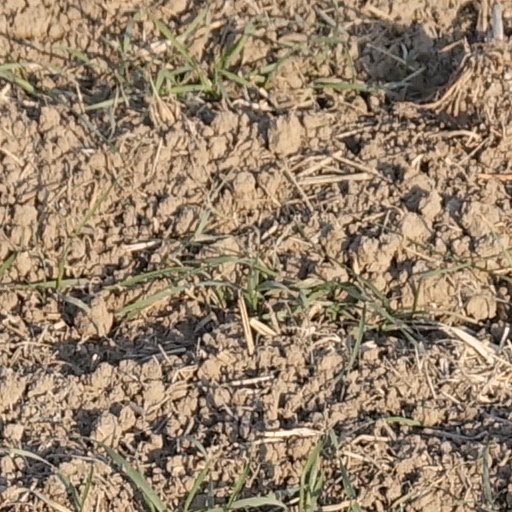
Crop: wheat